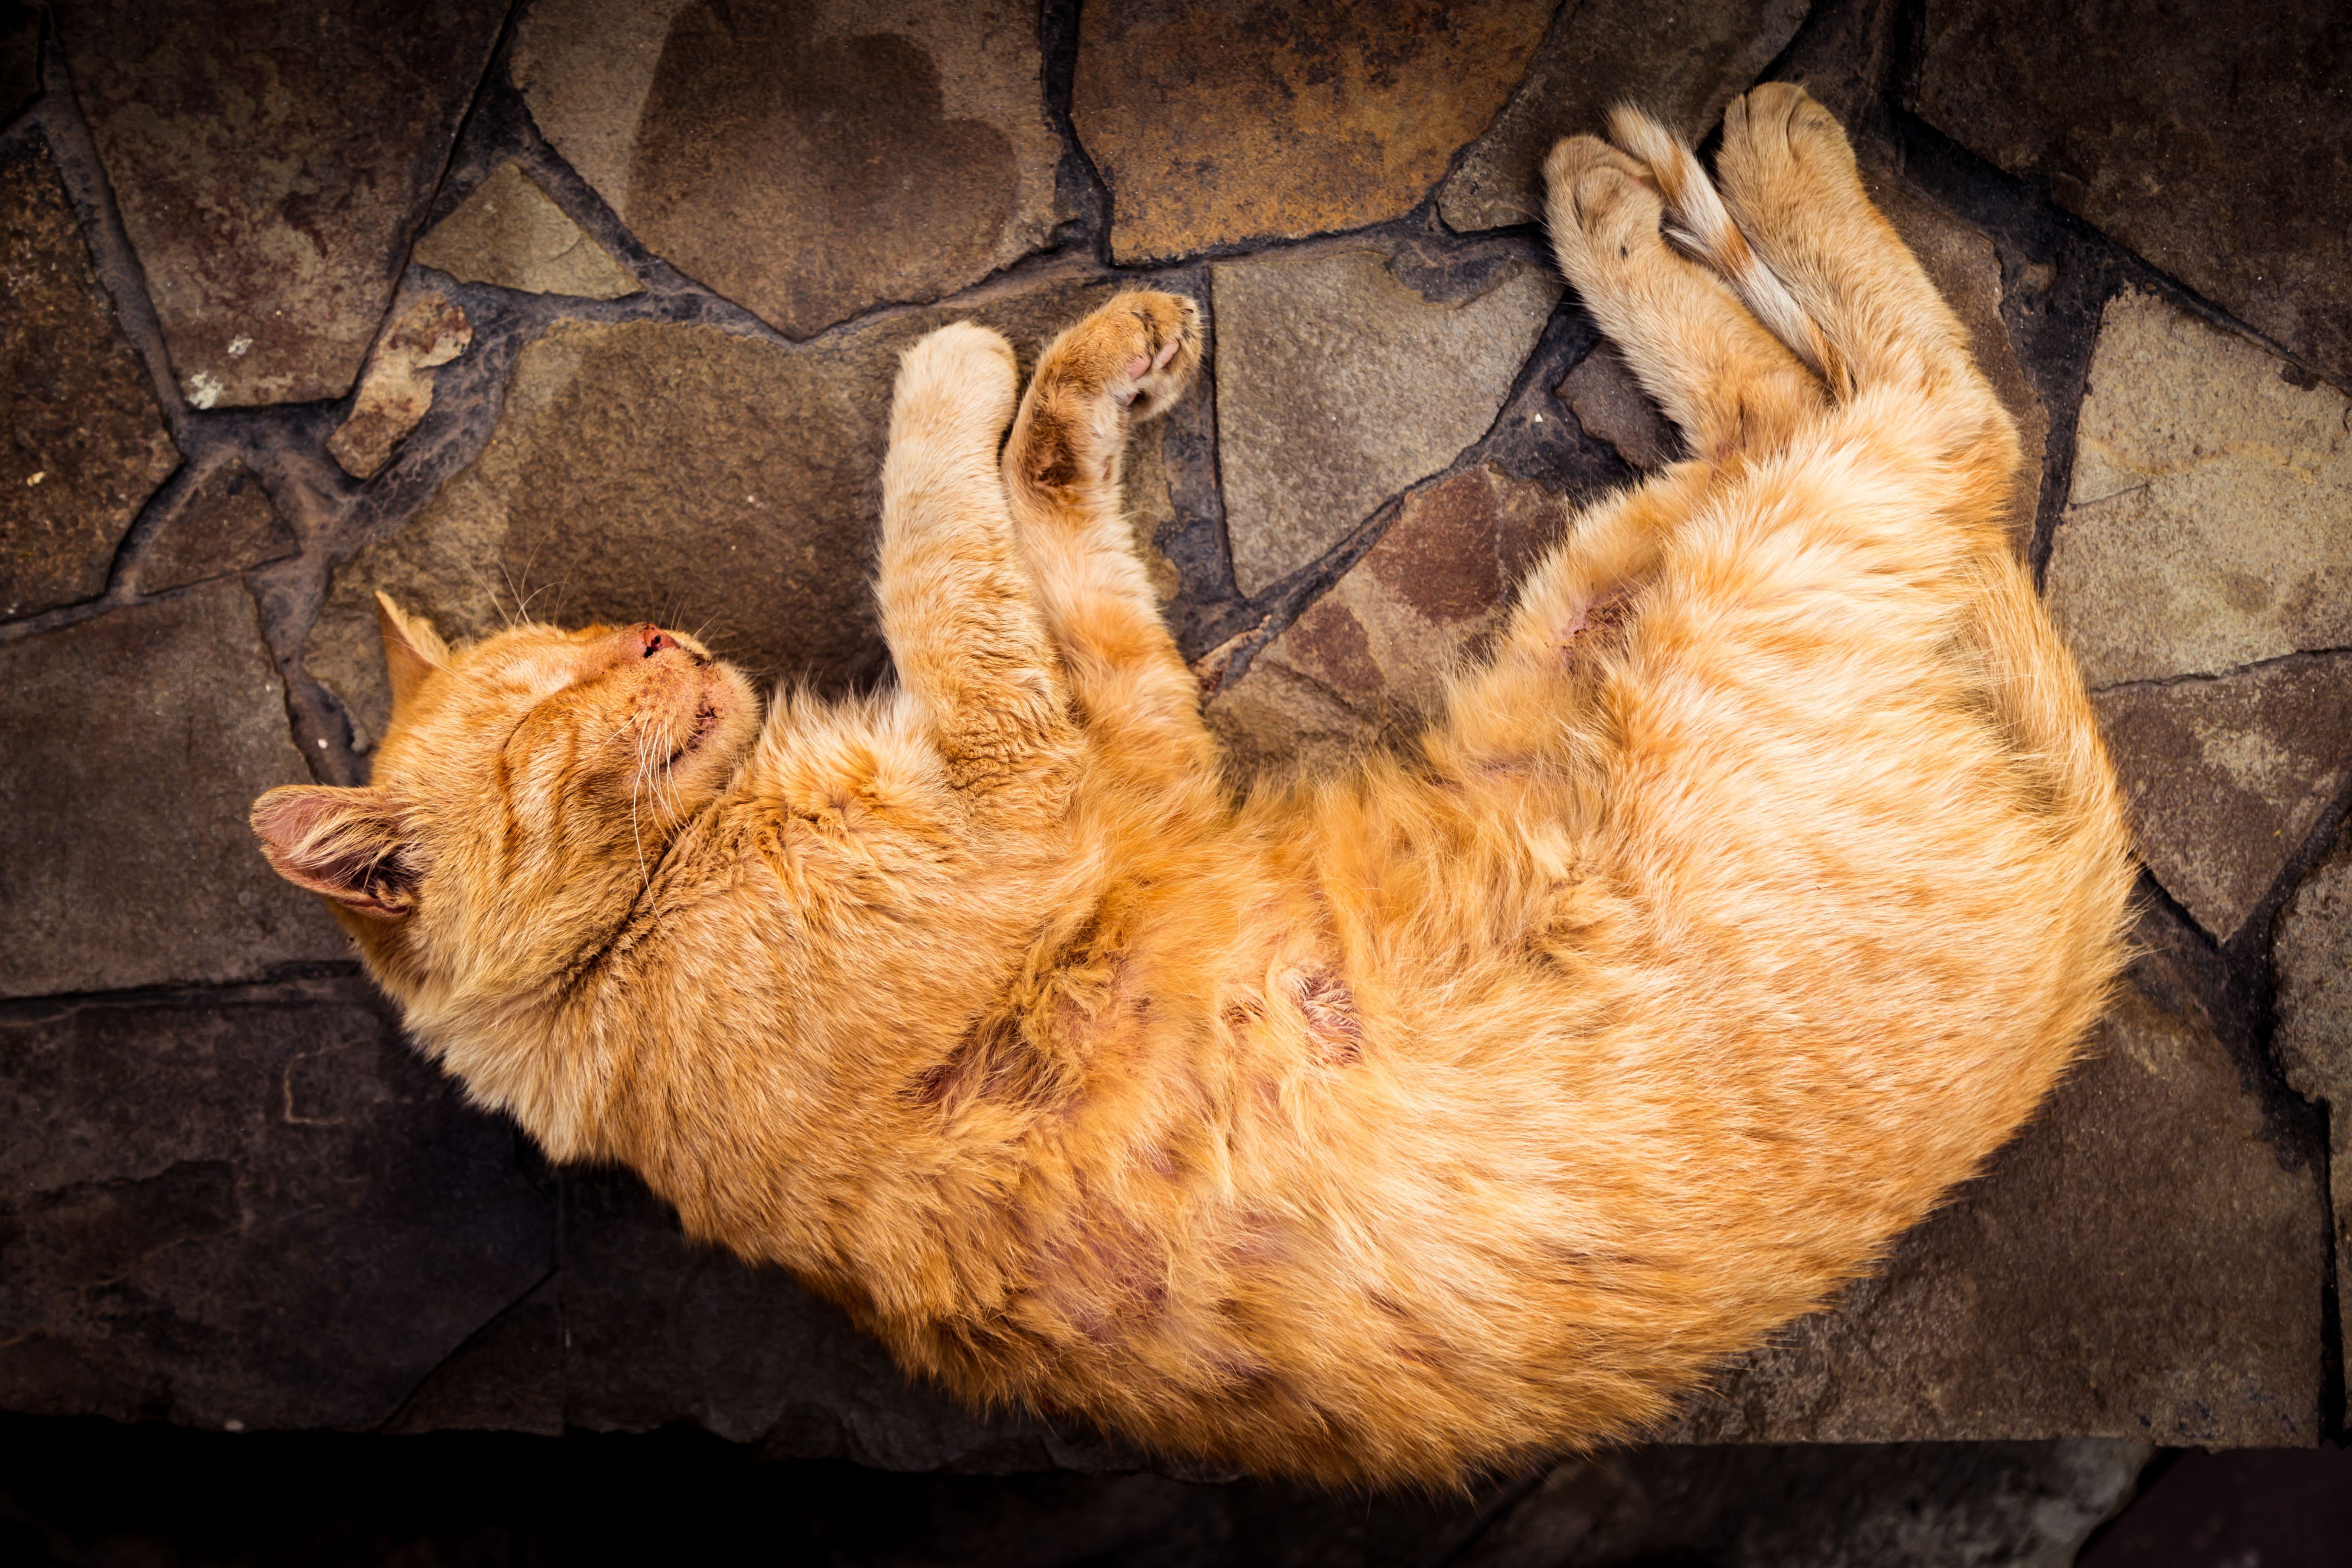
cat, sleep, orange, felidae, small to medium sized cats, carnivore, formation, fur, tabby cat, european shorthair, whiskers, wild cat